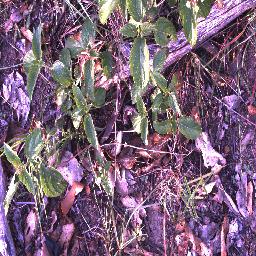
Label: lantana